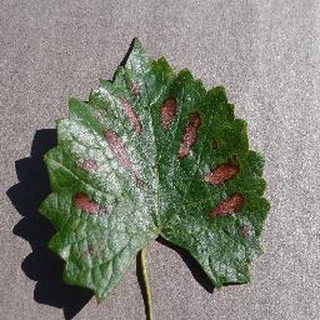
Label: grape_esca_black_measles